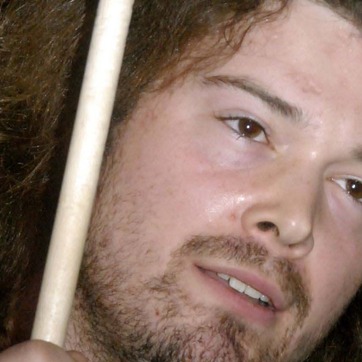
Material: skin